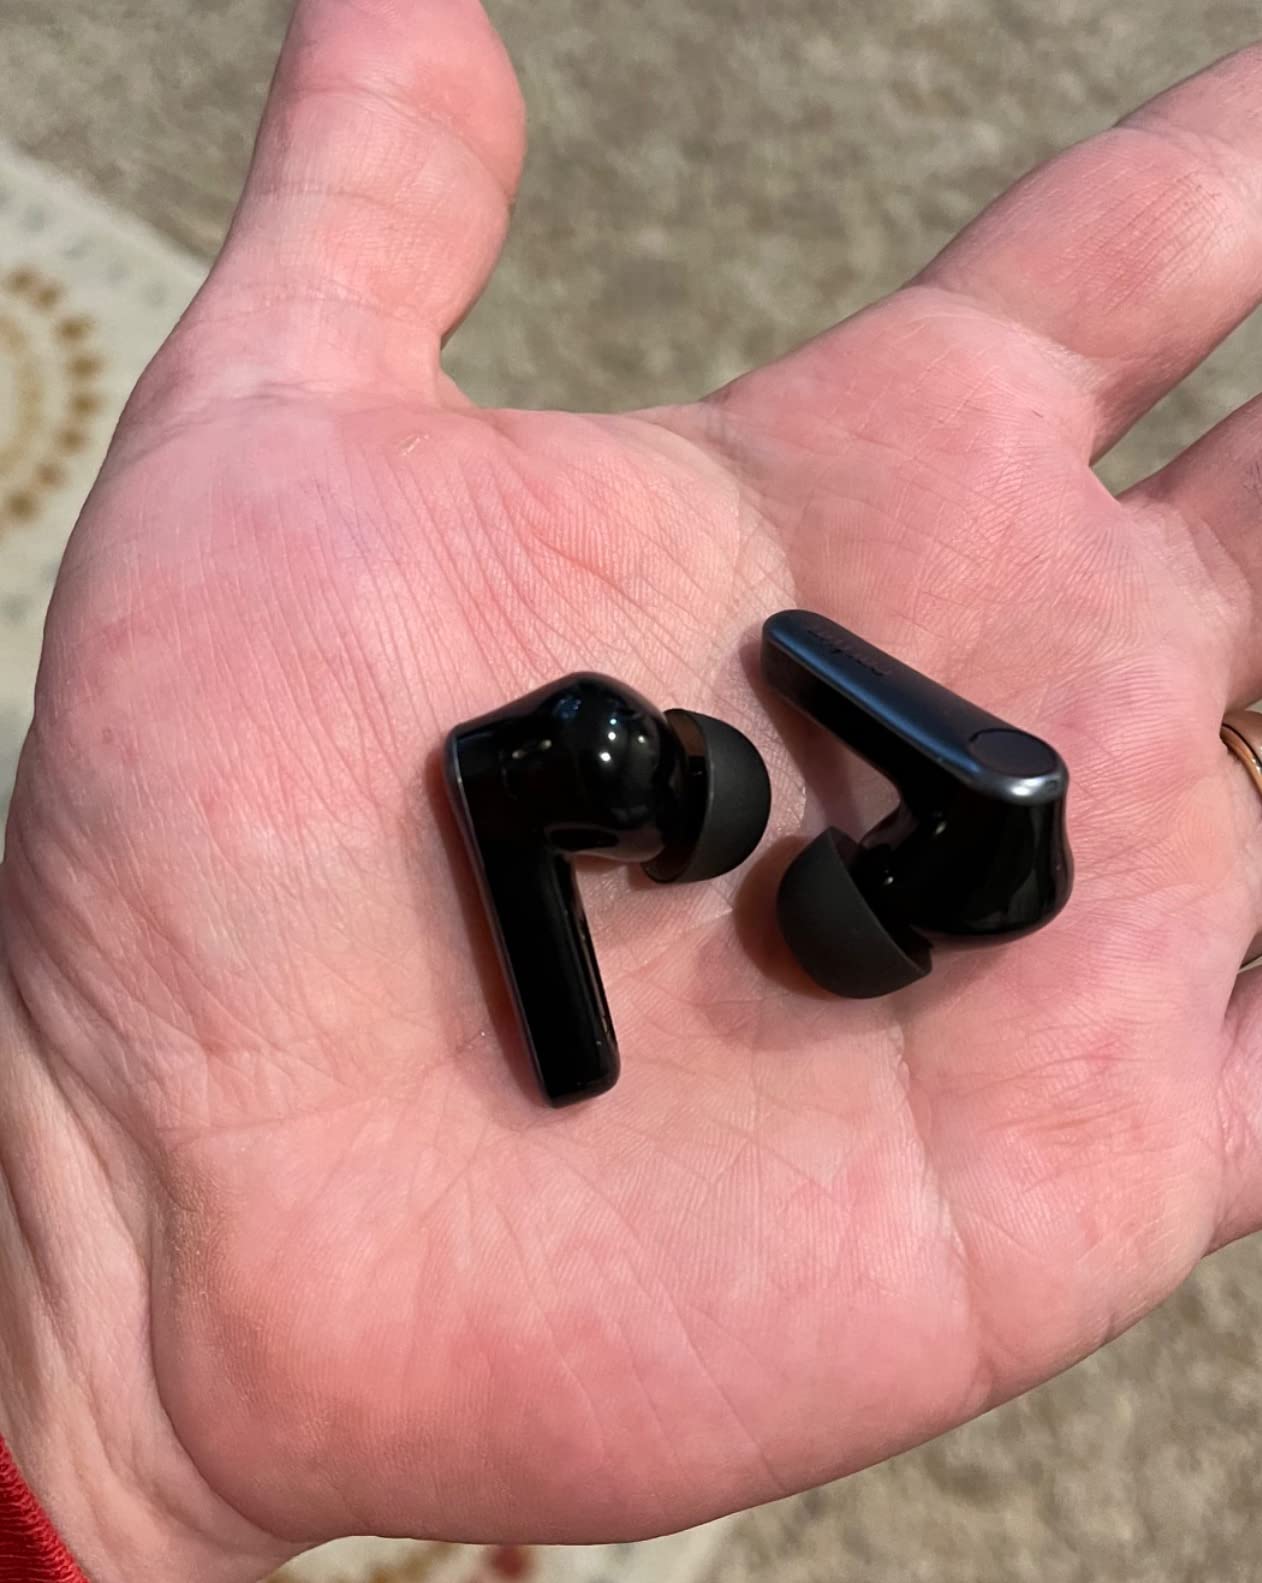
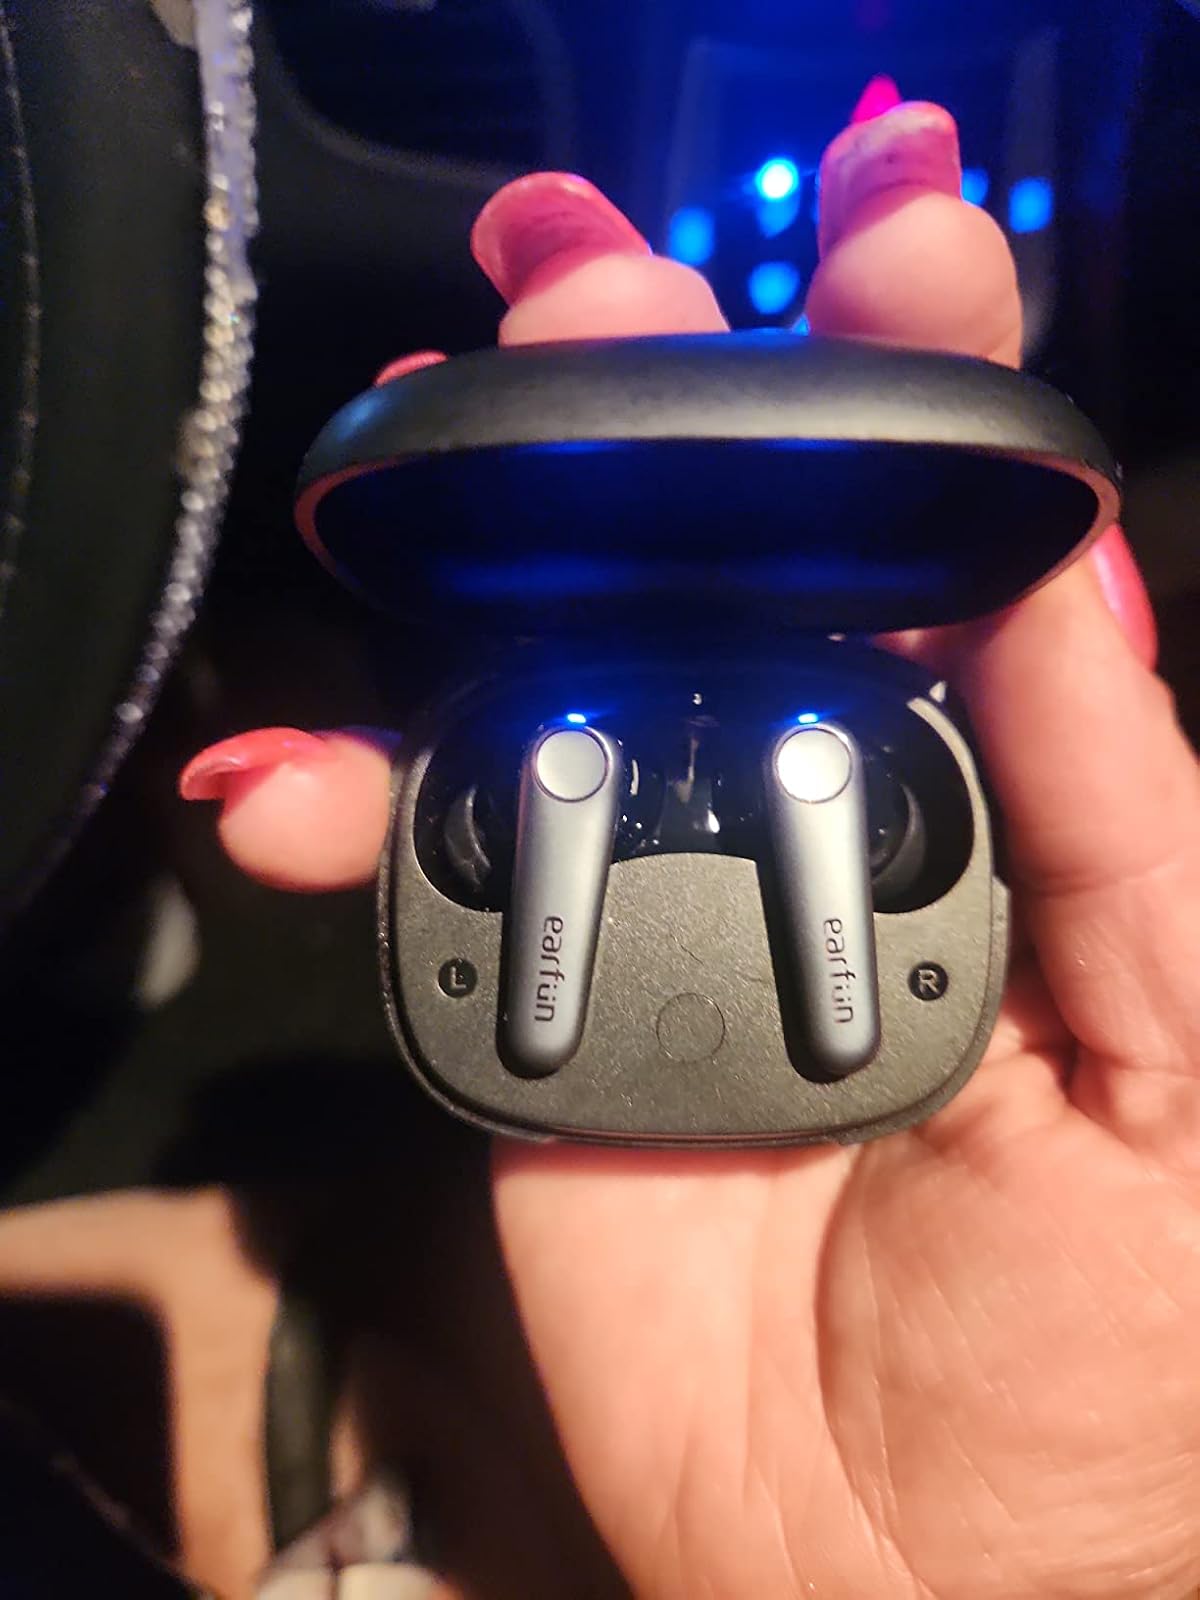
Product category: earbuds
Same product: yes